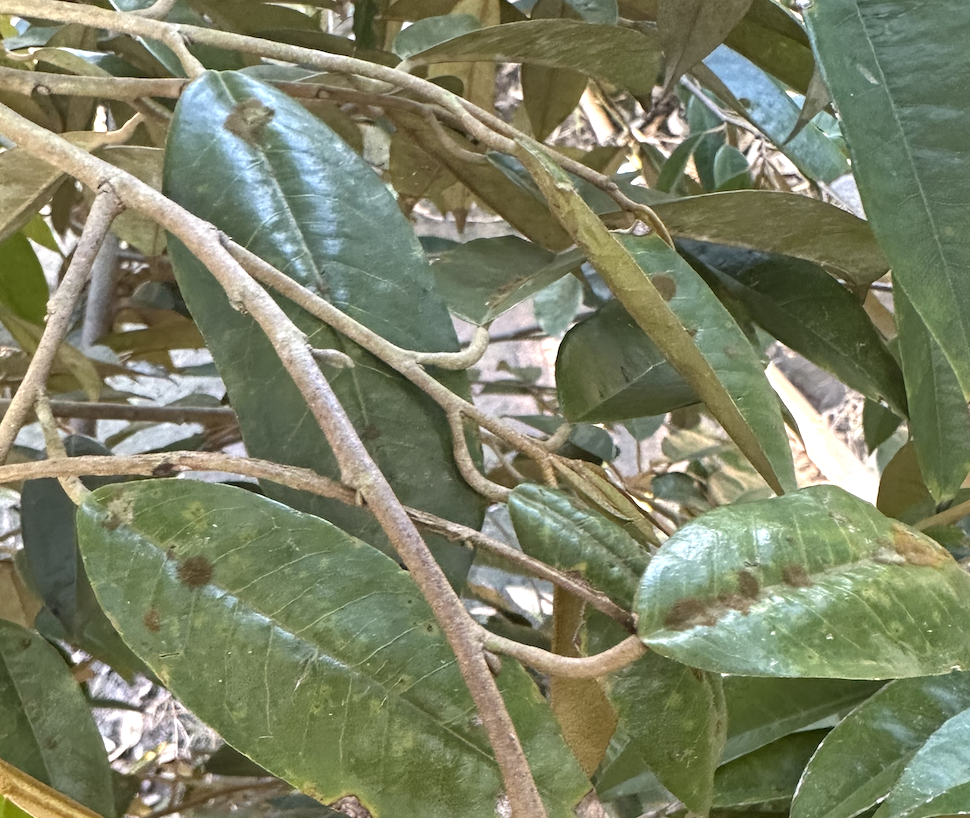
Label: stem_blight